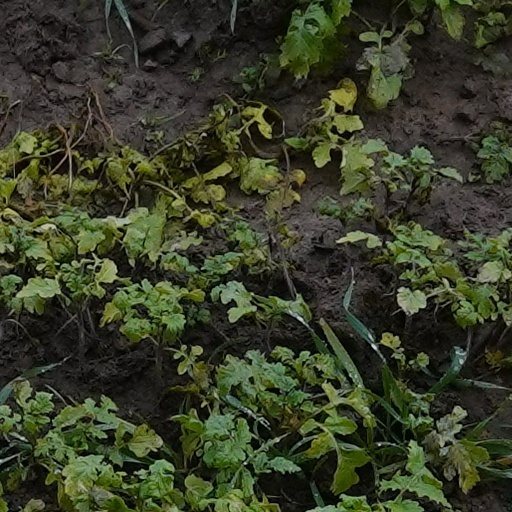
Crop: wheat